Xylocopa caerulea

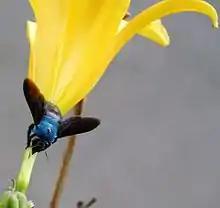

This species is widely distributed in Southeast Asia, India and Southern China.